The Documents in the Case

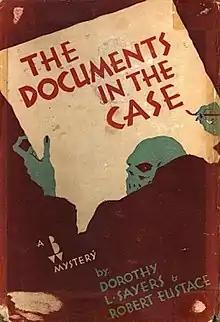
First US edition

The Documents in the Case is a 1930 novel by Dorothy L. Sayers and Robert Eustace. It is the only one of Sayers's twelve major crime novels not to feature Lord Peter Wimsey, her most famous detective character. However, the forensic analyst Sir James Lubbock, who appears or is mentioned in several of the Wimsey novels, also appears in "The Documents in the Case".